Weeze

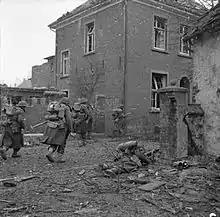
Men of the 4th Royal Welch Regiment in Weeze, 3 March 1945.

The town's development suffered a major setback during World War II when eighty percent of it was destroyed. However, through hard work, commitment, and craft skills, the citizens of Weeze managed to rebuild. Houses and buildings that were destroyed were reconstructed in the 1950s and 1960s. Town development continued and culminated in the redevelopment of the town center, which now serves as a forum for activities such as the Kirmes (carnival fair), Christmas markets, street parties, and more.